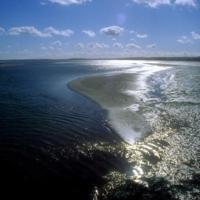
Weather: sun or clear